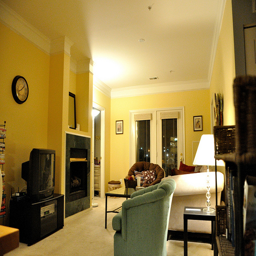
a living room with a coach and a tv monitor and a window
A livingroom with couches and chairs and television
A living room with yellow walls and a white ceiling.
A den with a chair, couch, television and a fire place.
a living room with yellow walls and a lot of furniture